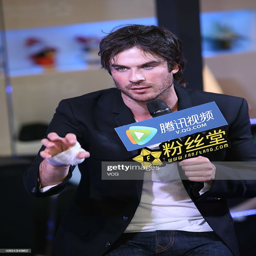
actor meets fans during festival .